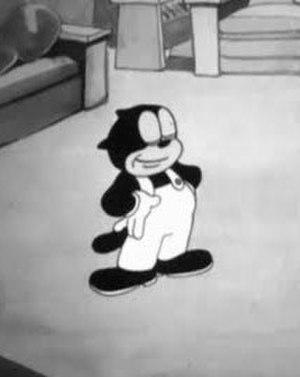
Beans le chat est un personnage des cartoons Looney Tunes. Créé par Friz Freleng, Jack King et Tex Avery, sa première apparition date de 1935 dans le dessin animé Je n'ai pas de chapeau.
Gold Diggers of '49 est un cartoon Looney Tunes réalisé par Tex Avery en 1935, qui met en scène Porky Pig et le chat Beans.